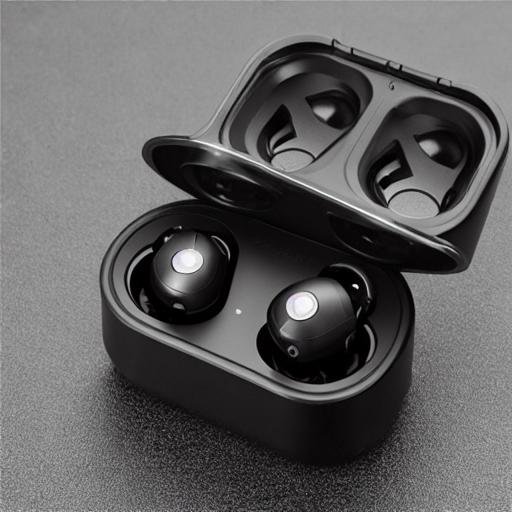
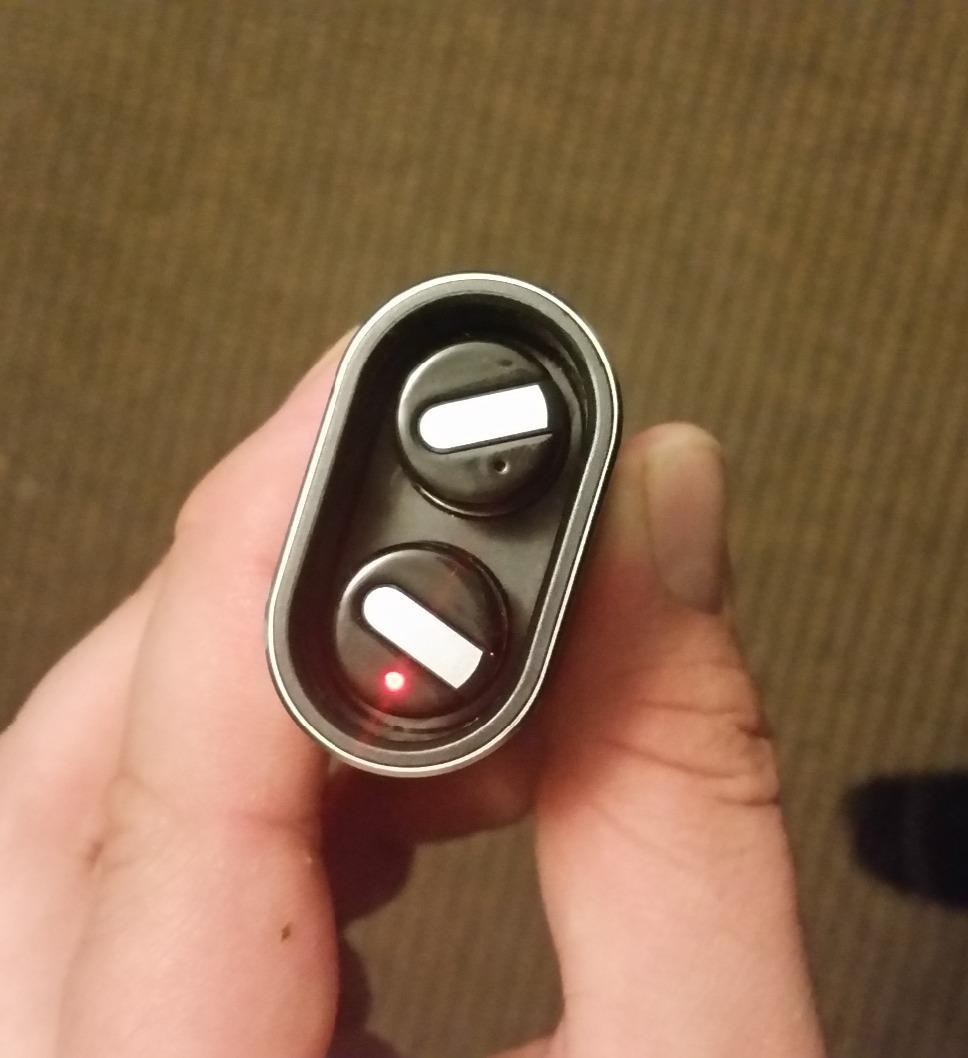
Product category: headphones
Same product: no